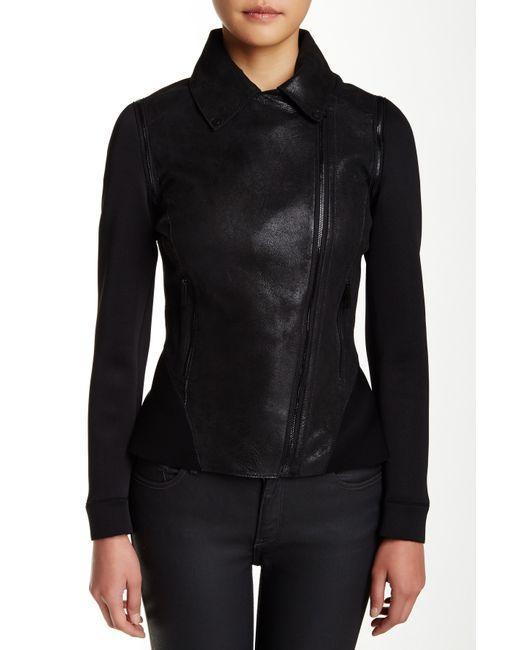
Lederjacke mit seitlichem Reißverschluss für Damen